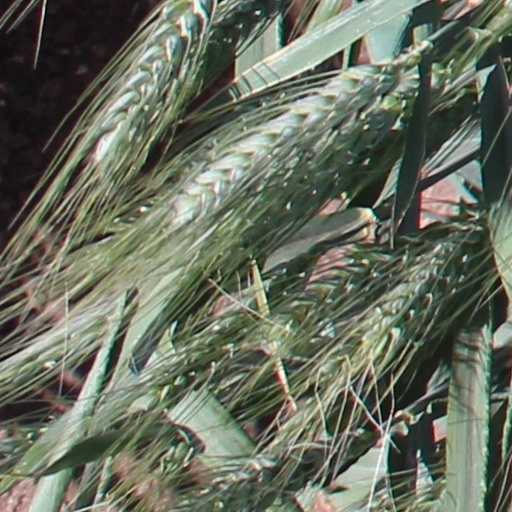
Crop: wheat